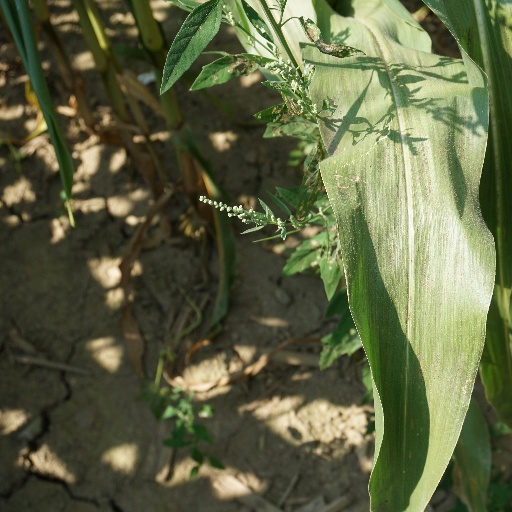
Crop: maize; corn